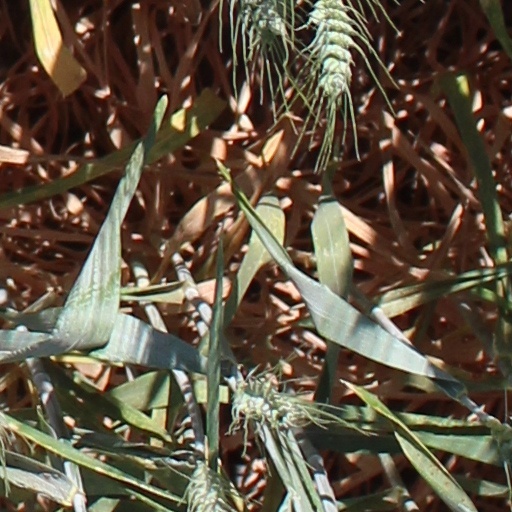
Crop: wheat